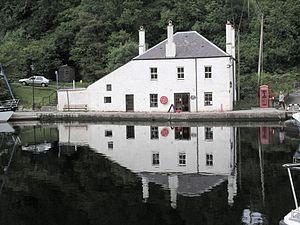
Le canal de Crinan est un canal situé à l'ouest de l'Écosse. Il doit son nom au village de Crinan qui s'élève à proximité de son extrémité ouest. Long de 14,5 km, il relie Ardrishaig sur le Loch Gilp au Sound of Jura, offrant une voie navigable entre la Clyde et les Hébrides intérieures, sans nécessité de déviation autour de la péninsule de Kintyre, et en particulier l'exposé Mull of Kintyre. Le canal n'a pas de limites de hauteur, et c'est une route populaire pour les yachts qui voyagent en provenance du Firth of Clyde vers la côte ouest de l'Écosse. Il fait trois mètres de profondeur.